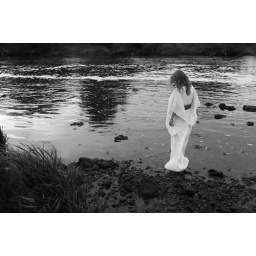
Richanka video part 3. The girl is about to drown herself in the river